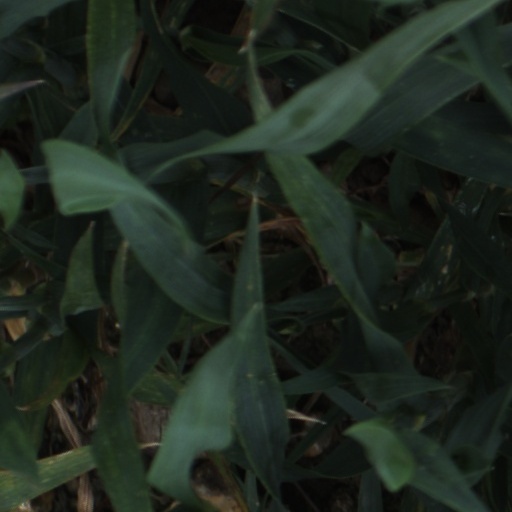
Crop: wheat